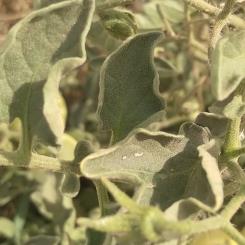
Crop: Tomato
Condition: virosis-d